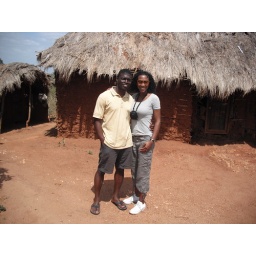
Outside on the side of a road by a village when our bus blew a flat tire